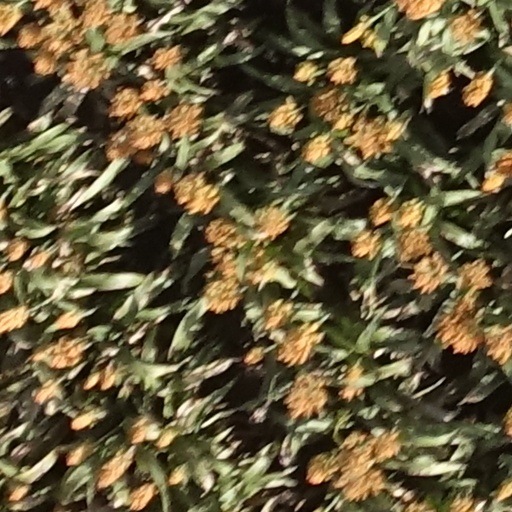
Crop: sorghum